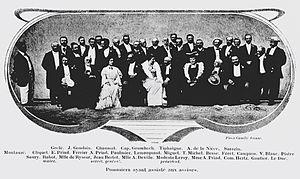
Membres de la Société littéraire et artistique ""La Pomme"", aux assises de Falaise en 1904, et notamment son secrétaire général Jean Bertot."
Jean Bertot, né le 4 juillet 1856 à Bayeux, et mort le 26 novembre 1934 à Lisieux, est un architecte, écrivain, poète, journaliste et chansonnier français. Il exerce ses talents artistiques dans de nombreux domaines, rayonnant à partir de Paris et de la Normandie.